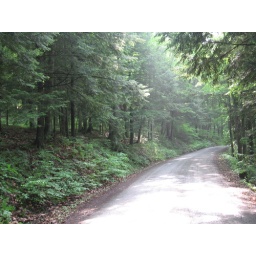
a shot of the road in asaph P.A. winding to the top of the hill .